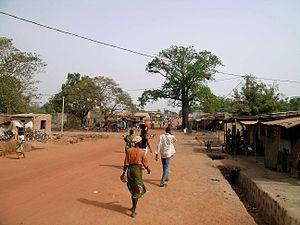
Gaoua est le chef-lieu du département de Gaoua, ainsi que de la province du Poni dans la région du Sud-Ouest au Burkina Faso. Principale ville du sud du pays, c'est la capitale du peuple Lobi.